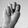
ASL letter: N